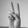
ASL letter: V